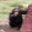
Label: chimpanzee